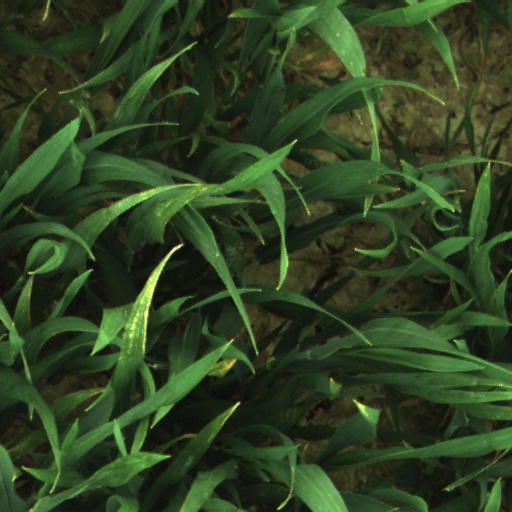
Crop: wheat